Chinatowns in Asia

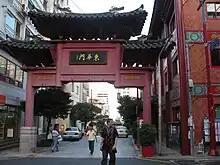
The gate of Busan's Chinatown, located in Choryang-dong, Dong-gu

South Korea's Chinatowns are located in Incheon and Seoul. Seoul's Chinatown is unofficial. A newly planned Chinatown was built in suburban Goyang (Ilsan) in 2005.